Tilney St Lawrence

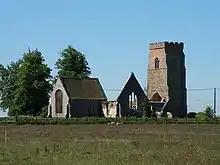
The ruined church of St Mary's Islington

The village of Tilney St Lawrence did not exist in its own right at the time of the Domesday Book although the settlement of Islington, which lies in the very northeast corner of this parish, is listed. Today very little is left of the settlement of Islington, which is thought to have been a populous and a valuable Late Saxon settlement, with a number of salt houses and a church. This church is likely to have been the present day St Mary's Church, which lies redundant and largely ruined. By the late 13th century, Tilney St Lawrence had overtaken Islington as the main settlement within the parish and had a church dedicated to St Lawrence.